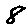
Label: 8